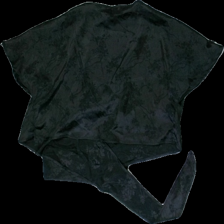
View: back
Type: Top
Category: Ladies
Brand: Not in the list
Brand text on label: Shein
Colors: Black
Material: 100% Polyester
Pattern: Floral print
Cut: Cropped
Size: M
Price range: 50-100
Recommended usage: Reuse
Description: black satin top with floral pattern